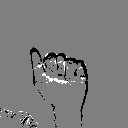
ASL letter: a